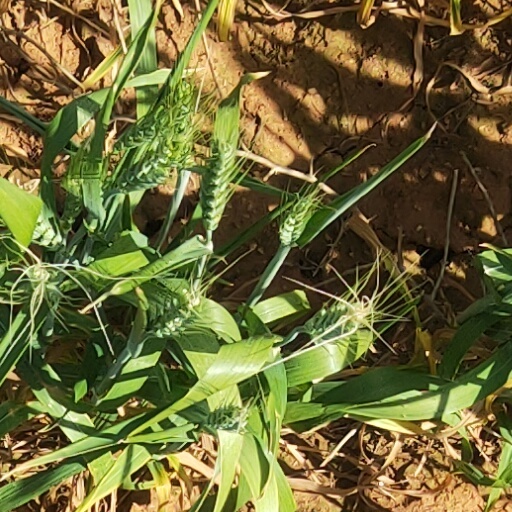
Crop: wheat